Walter Bonatti

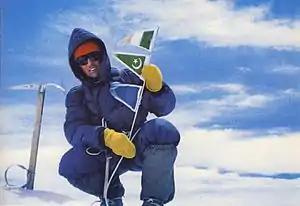
Bonatti on the summit of Gasherbrum IV

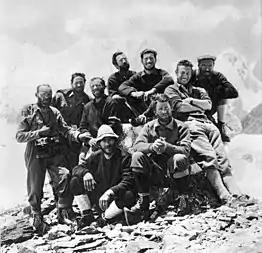
The Italian expedition to Gasherbrum IV. Bonatti is seated on the rock in the middle.

In 1958 Bonatti joined an Italian expedition led by Riccardo Cassin to the Karakoram mountains of Pakistan. The intention was to climb the previously unconquered Gasherbrum IV (the 17th highest mountain on Earth and the 6th highest in Pakistan). On 6 August, together with Carlo Mauri, Bonatti summitted after an alpine style ascent by the north-east ridge.